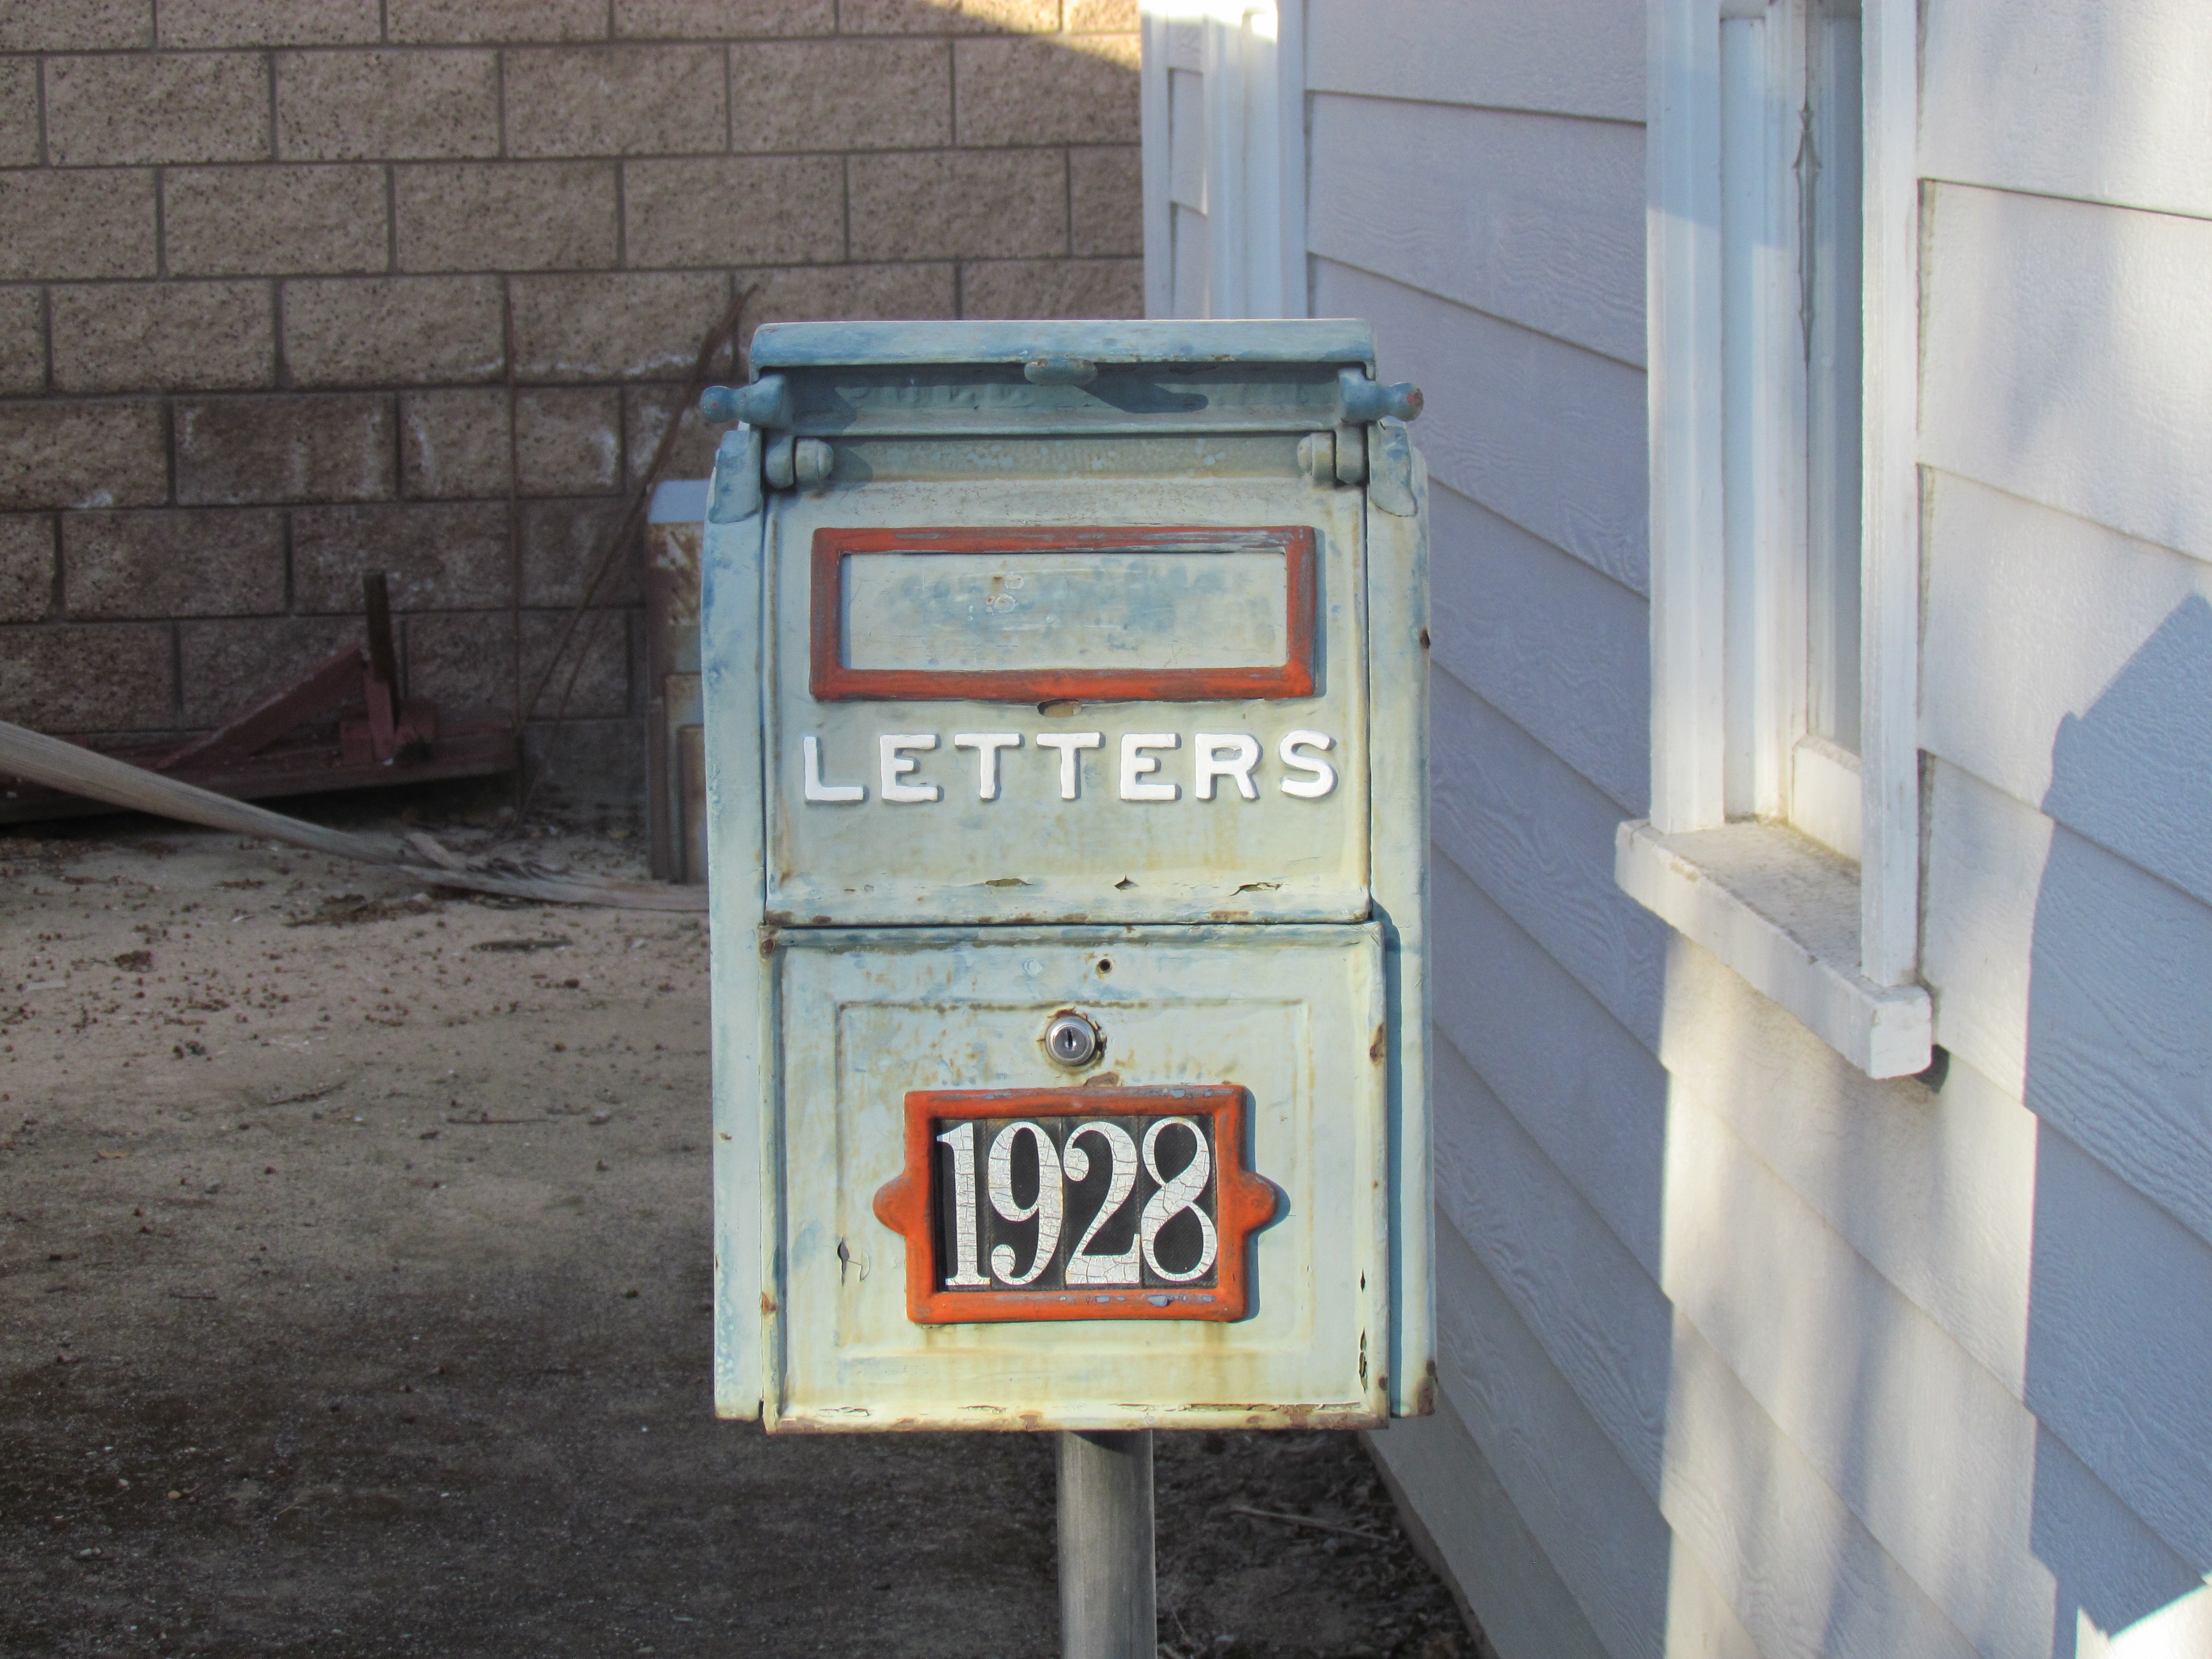
antique, old, sign, signage, mail box, postal box